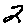
Label: 2